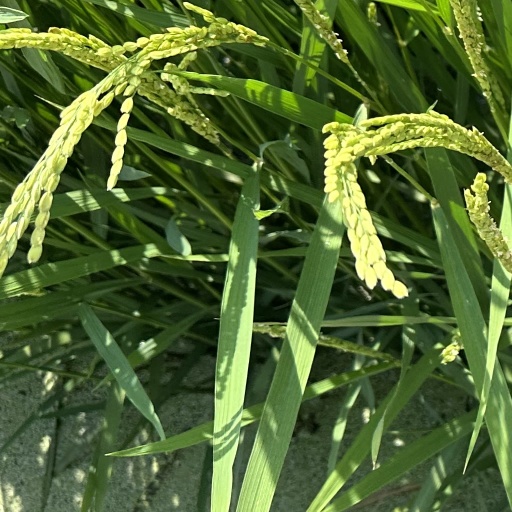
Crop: rice